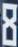
Number: 8